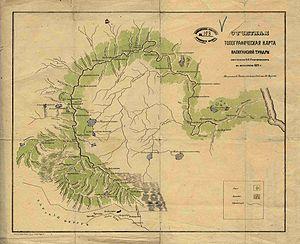
La Vassiougan est une rivière de Russie, longue de 1 082 km, affluent gauche de l'Ob, qui coule dans la plaine de Sibérie occidentale. Le cours de la rivière est entièrement situé dans l'oblast de Tomsk.